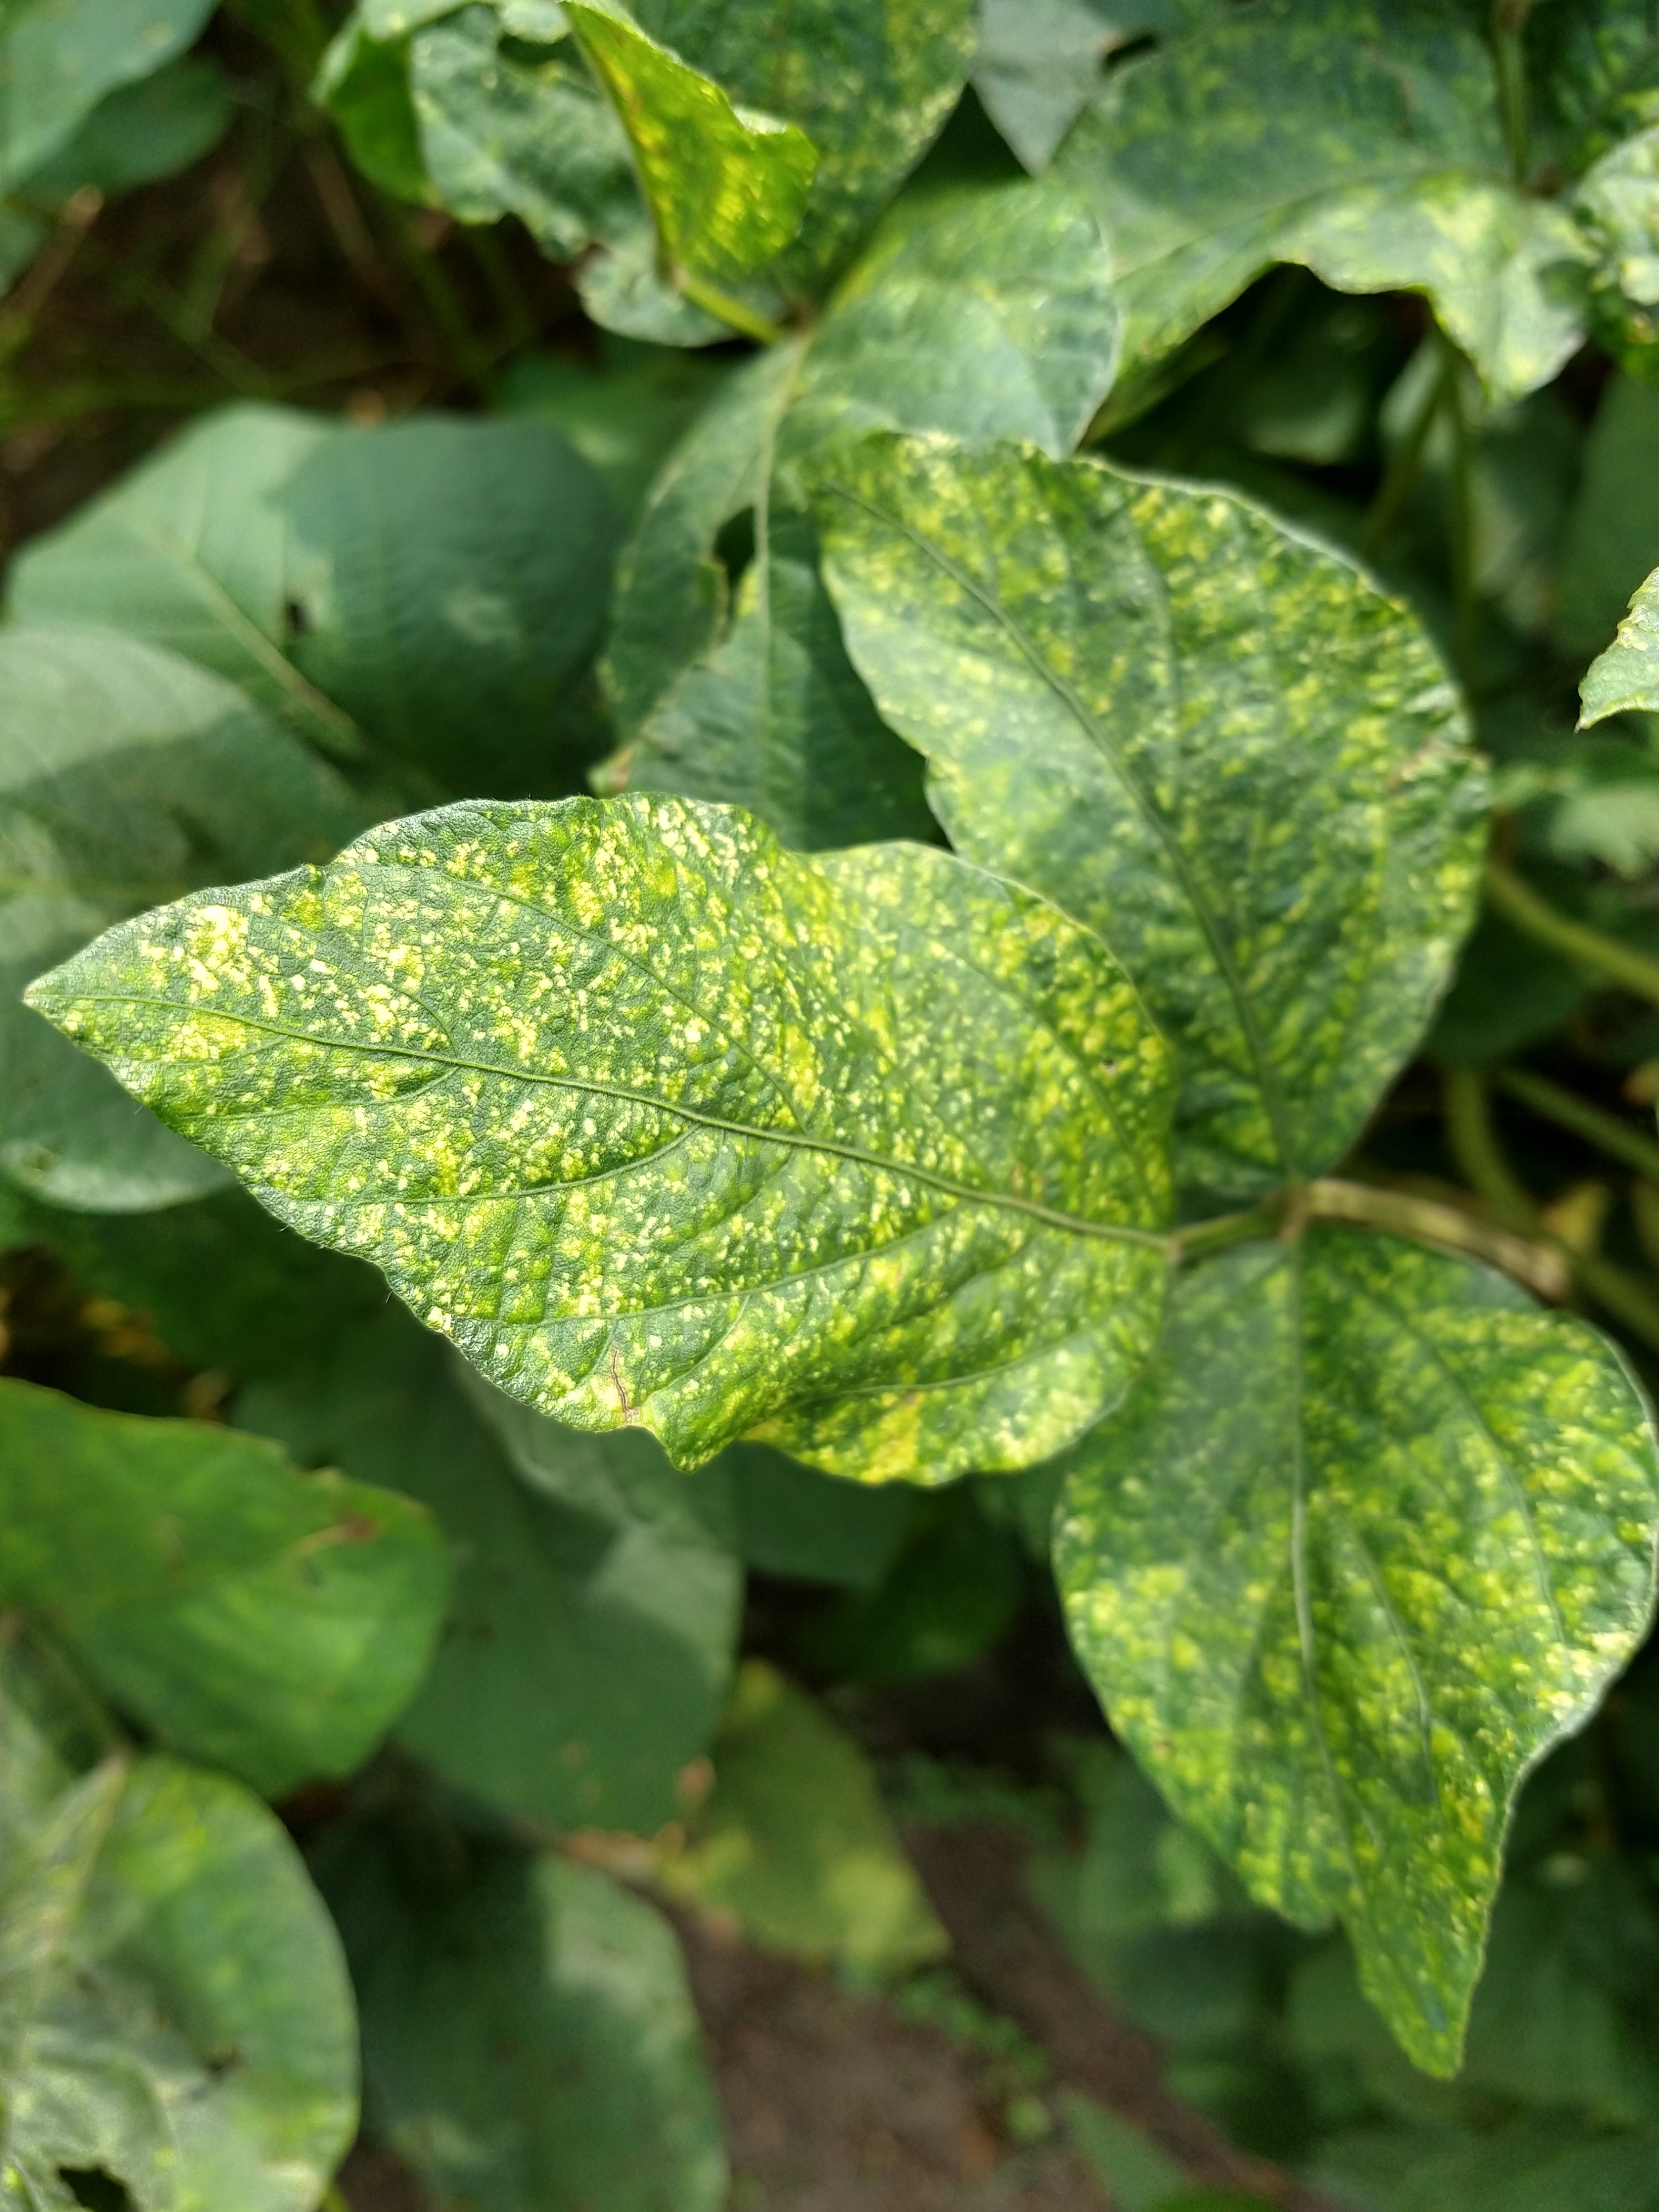
Label: Disease